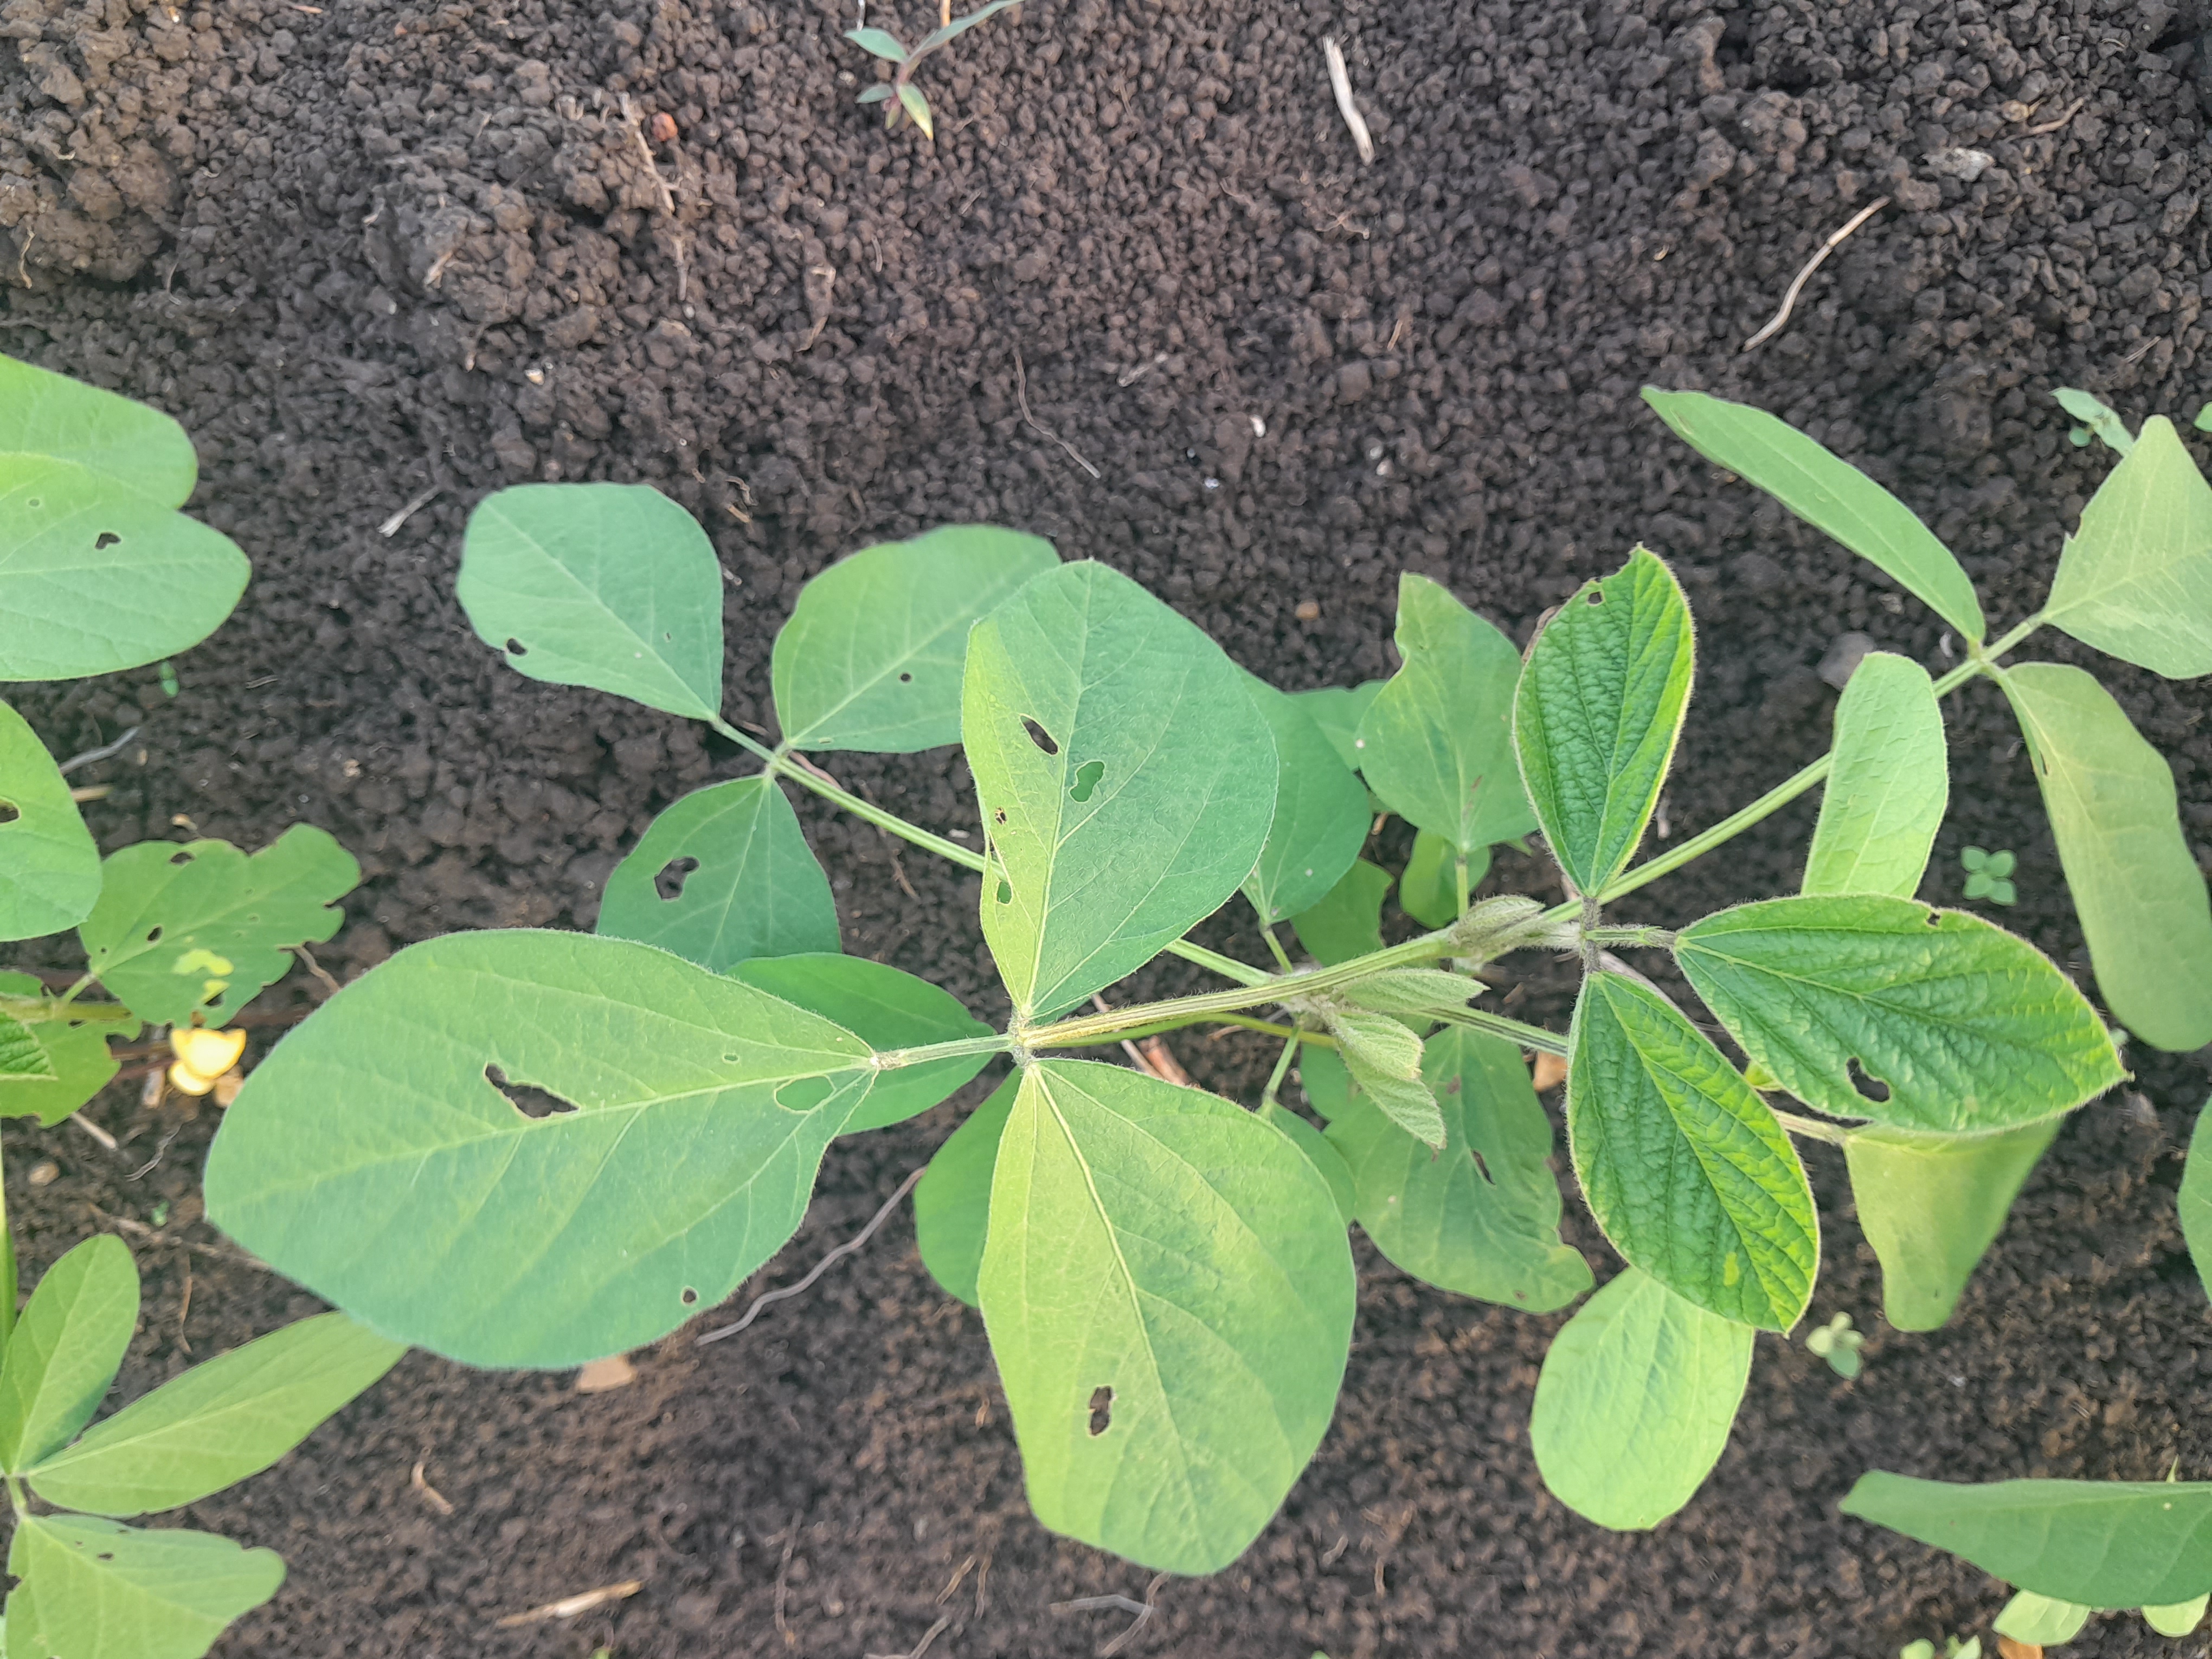
Label: Healthy